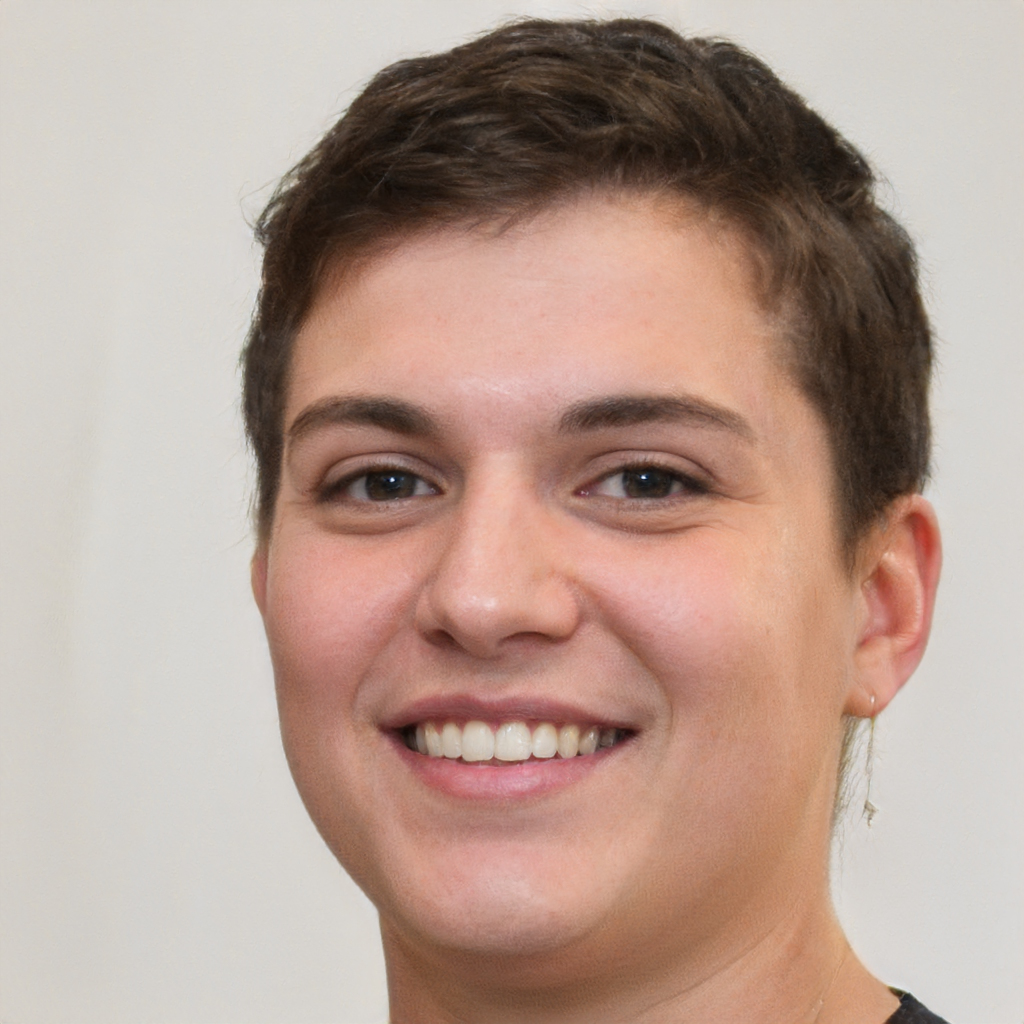
Gender: Male